Hungarian Parliament Building

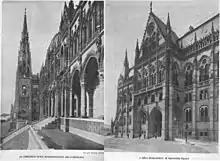
Parliament Building in 1905

Budapest was united from three cities in 1873, namely Buda, Óbuda, and Pest. Seven years later, the Diet resolved to establish a new, representative parliament building, expressing the sovereignty of the nation. The building was planned to face the Danube River. An international competition was held, and Imre Steindl emerged as the victor; the plans of two other competitors were later also realized in the form of the Ethnographic Museum and the Hungarian Ministry of Agriculture, both facing the Parliament Building. One reason that Steindl's proposal was chosen is that his neo-Gothic plans bore a strong resemblance with the Palace of Westminster in London. Leading Hungarian politicians of the 19th century found it extremely important that the country's new parliament building should symbolise their commitment to Western Europe, especially Britain, the country Hungarian reformers considered a political role model. Construction from the winning plan was started in 1885, and the building was inaugurated on the presumed 1,000th anniversary of the country in 1896. With the keys to the building being handed over in 1902, it was however not fully completed until 1904, after which 40 million bricks, half a million precious stones and of gold were used. The architect of the building first went blind and later died before the building's completion.